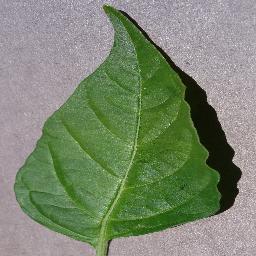
Label: Pepper,_bell___healthy